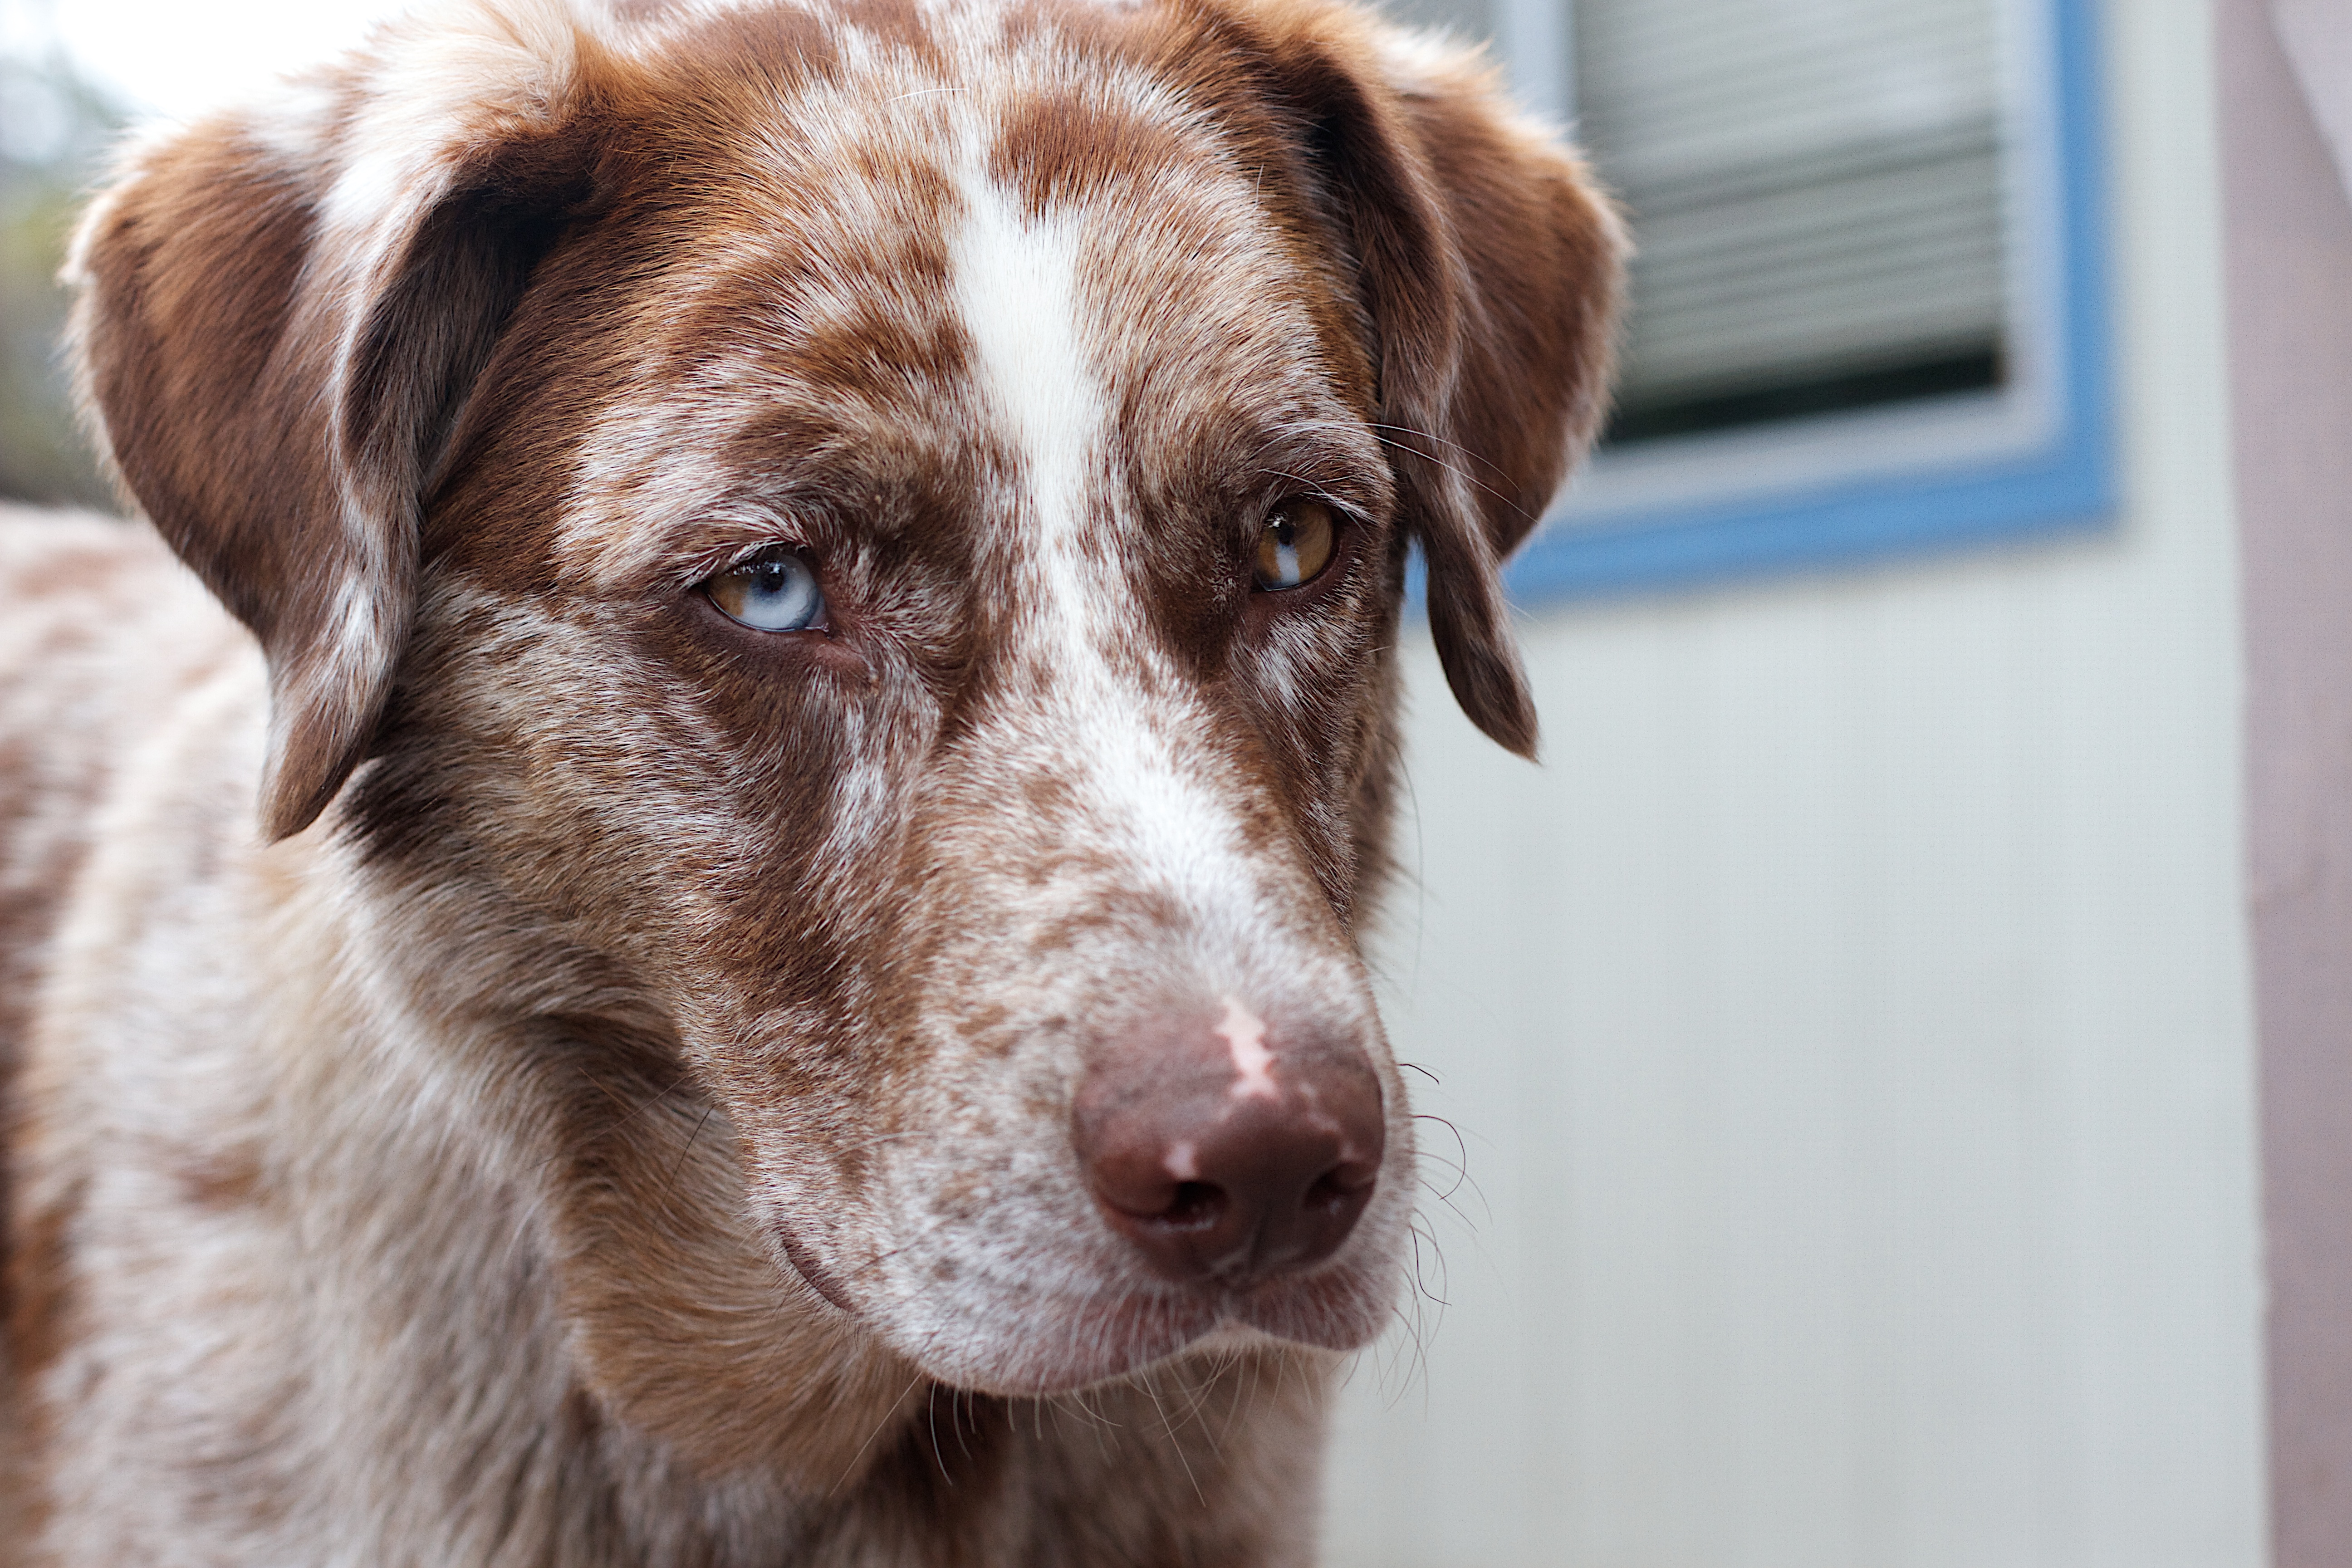
puppy, dog, mammal, vertebrate, felix, dog breed, brittany, australian shepherd, animal shelter, australian cattle dog, street dog, dog like mammal